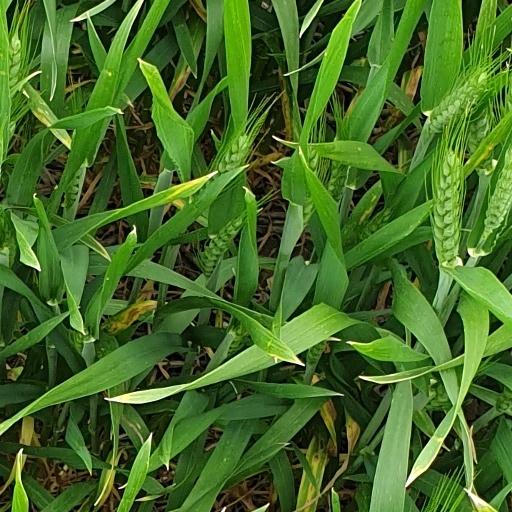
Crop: wheat